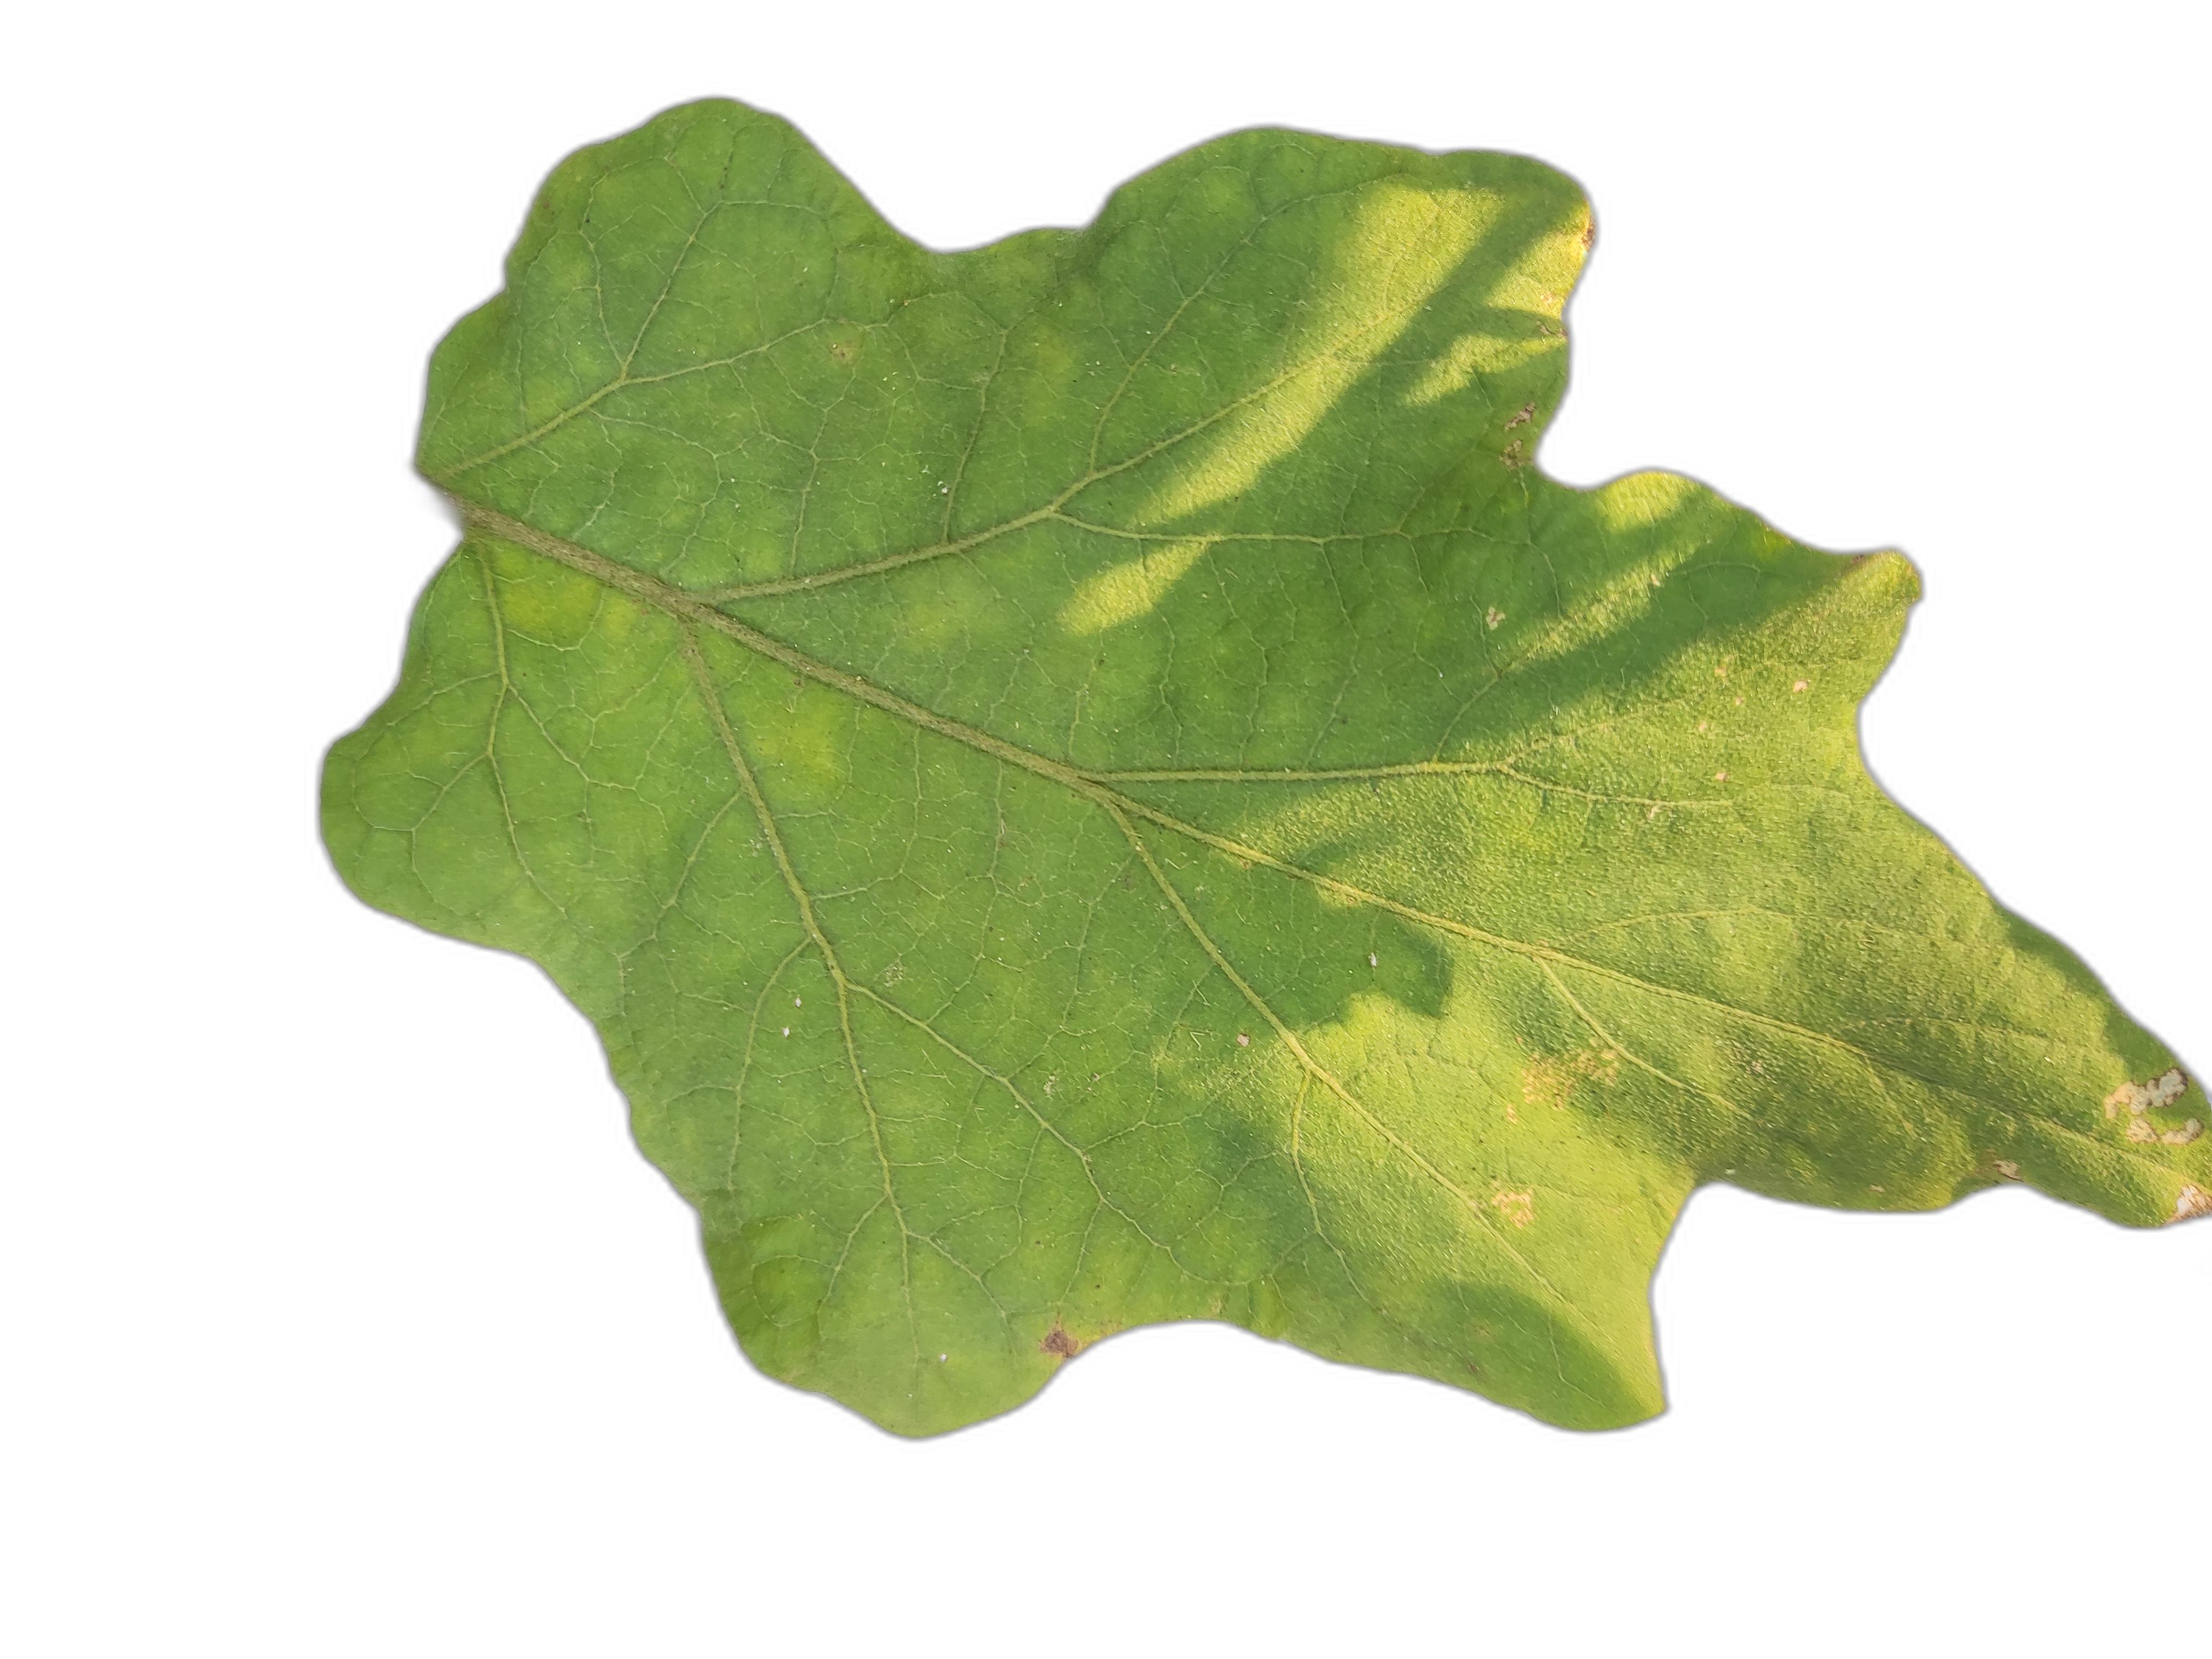
Label: Healthy Leaf